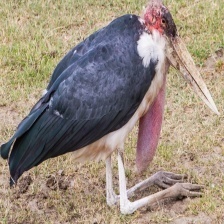
Species: MARABOU STORK
Scientific name: LEPTOPTILOS CRUMENIFER
ImageNet parent category: white_stork